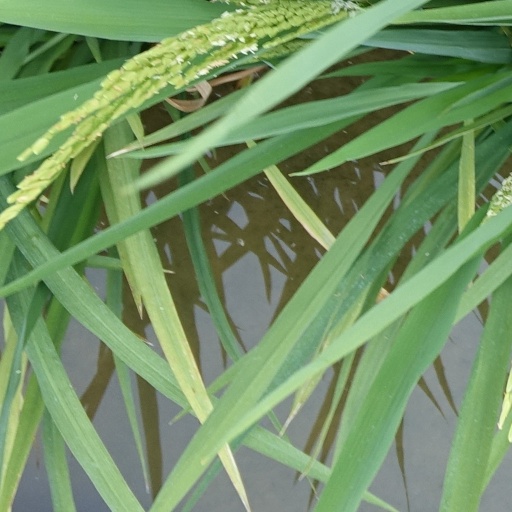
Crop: rice